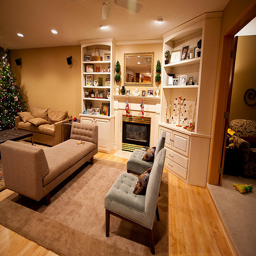
A living room with a christmas tree in the corner.
a living room with a couch and chairs
A view of a modern day living room during decorated for Christmas.
A living room with two couches and two seats
Open living room with a couch and a television on the wall.